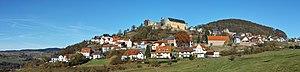
Schwarzenfels, un village de la municipalité de Sinntal (Arrondissement de Main-Kinzig), dans le Land de Hesse, en Allemagne. Le village se trouve près de la frontière entre la Hesse et la Bavière, à 400 m d'altitude, et 150 m au dessus de la Sinntal. Il est dominé par le château de Schwarzenfels, bâti en 1280 et en ruines depuis le XIXe siècle.